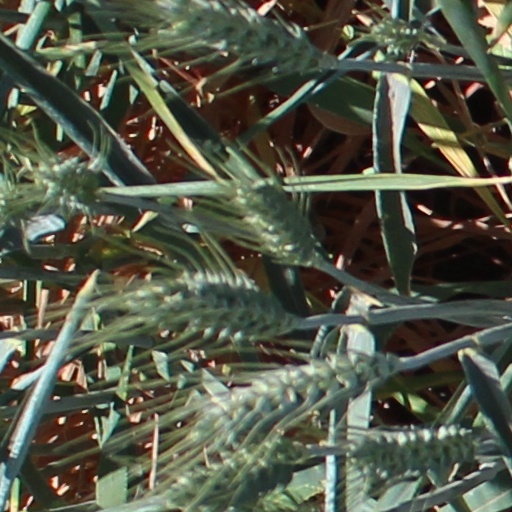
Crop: wheat